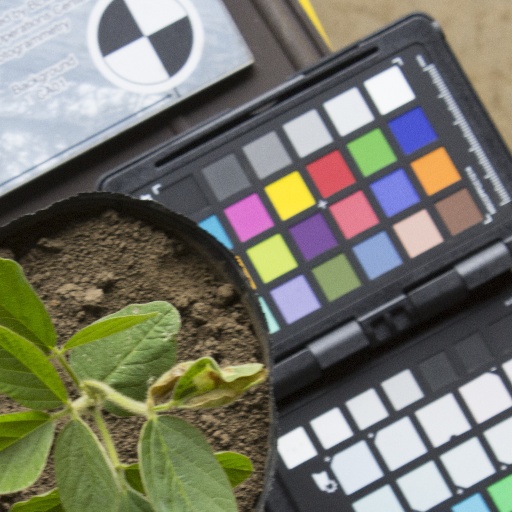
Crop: soybean